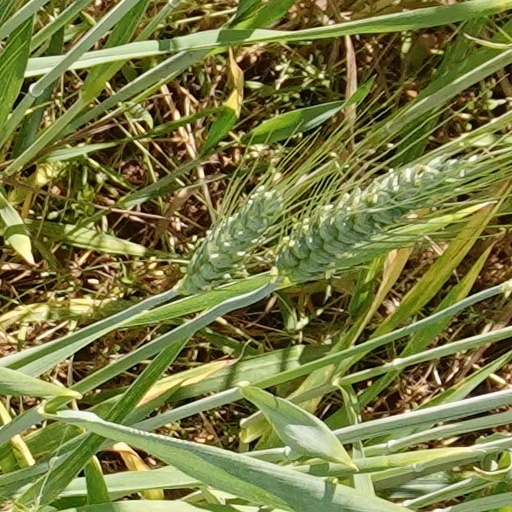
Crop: wheat